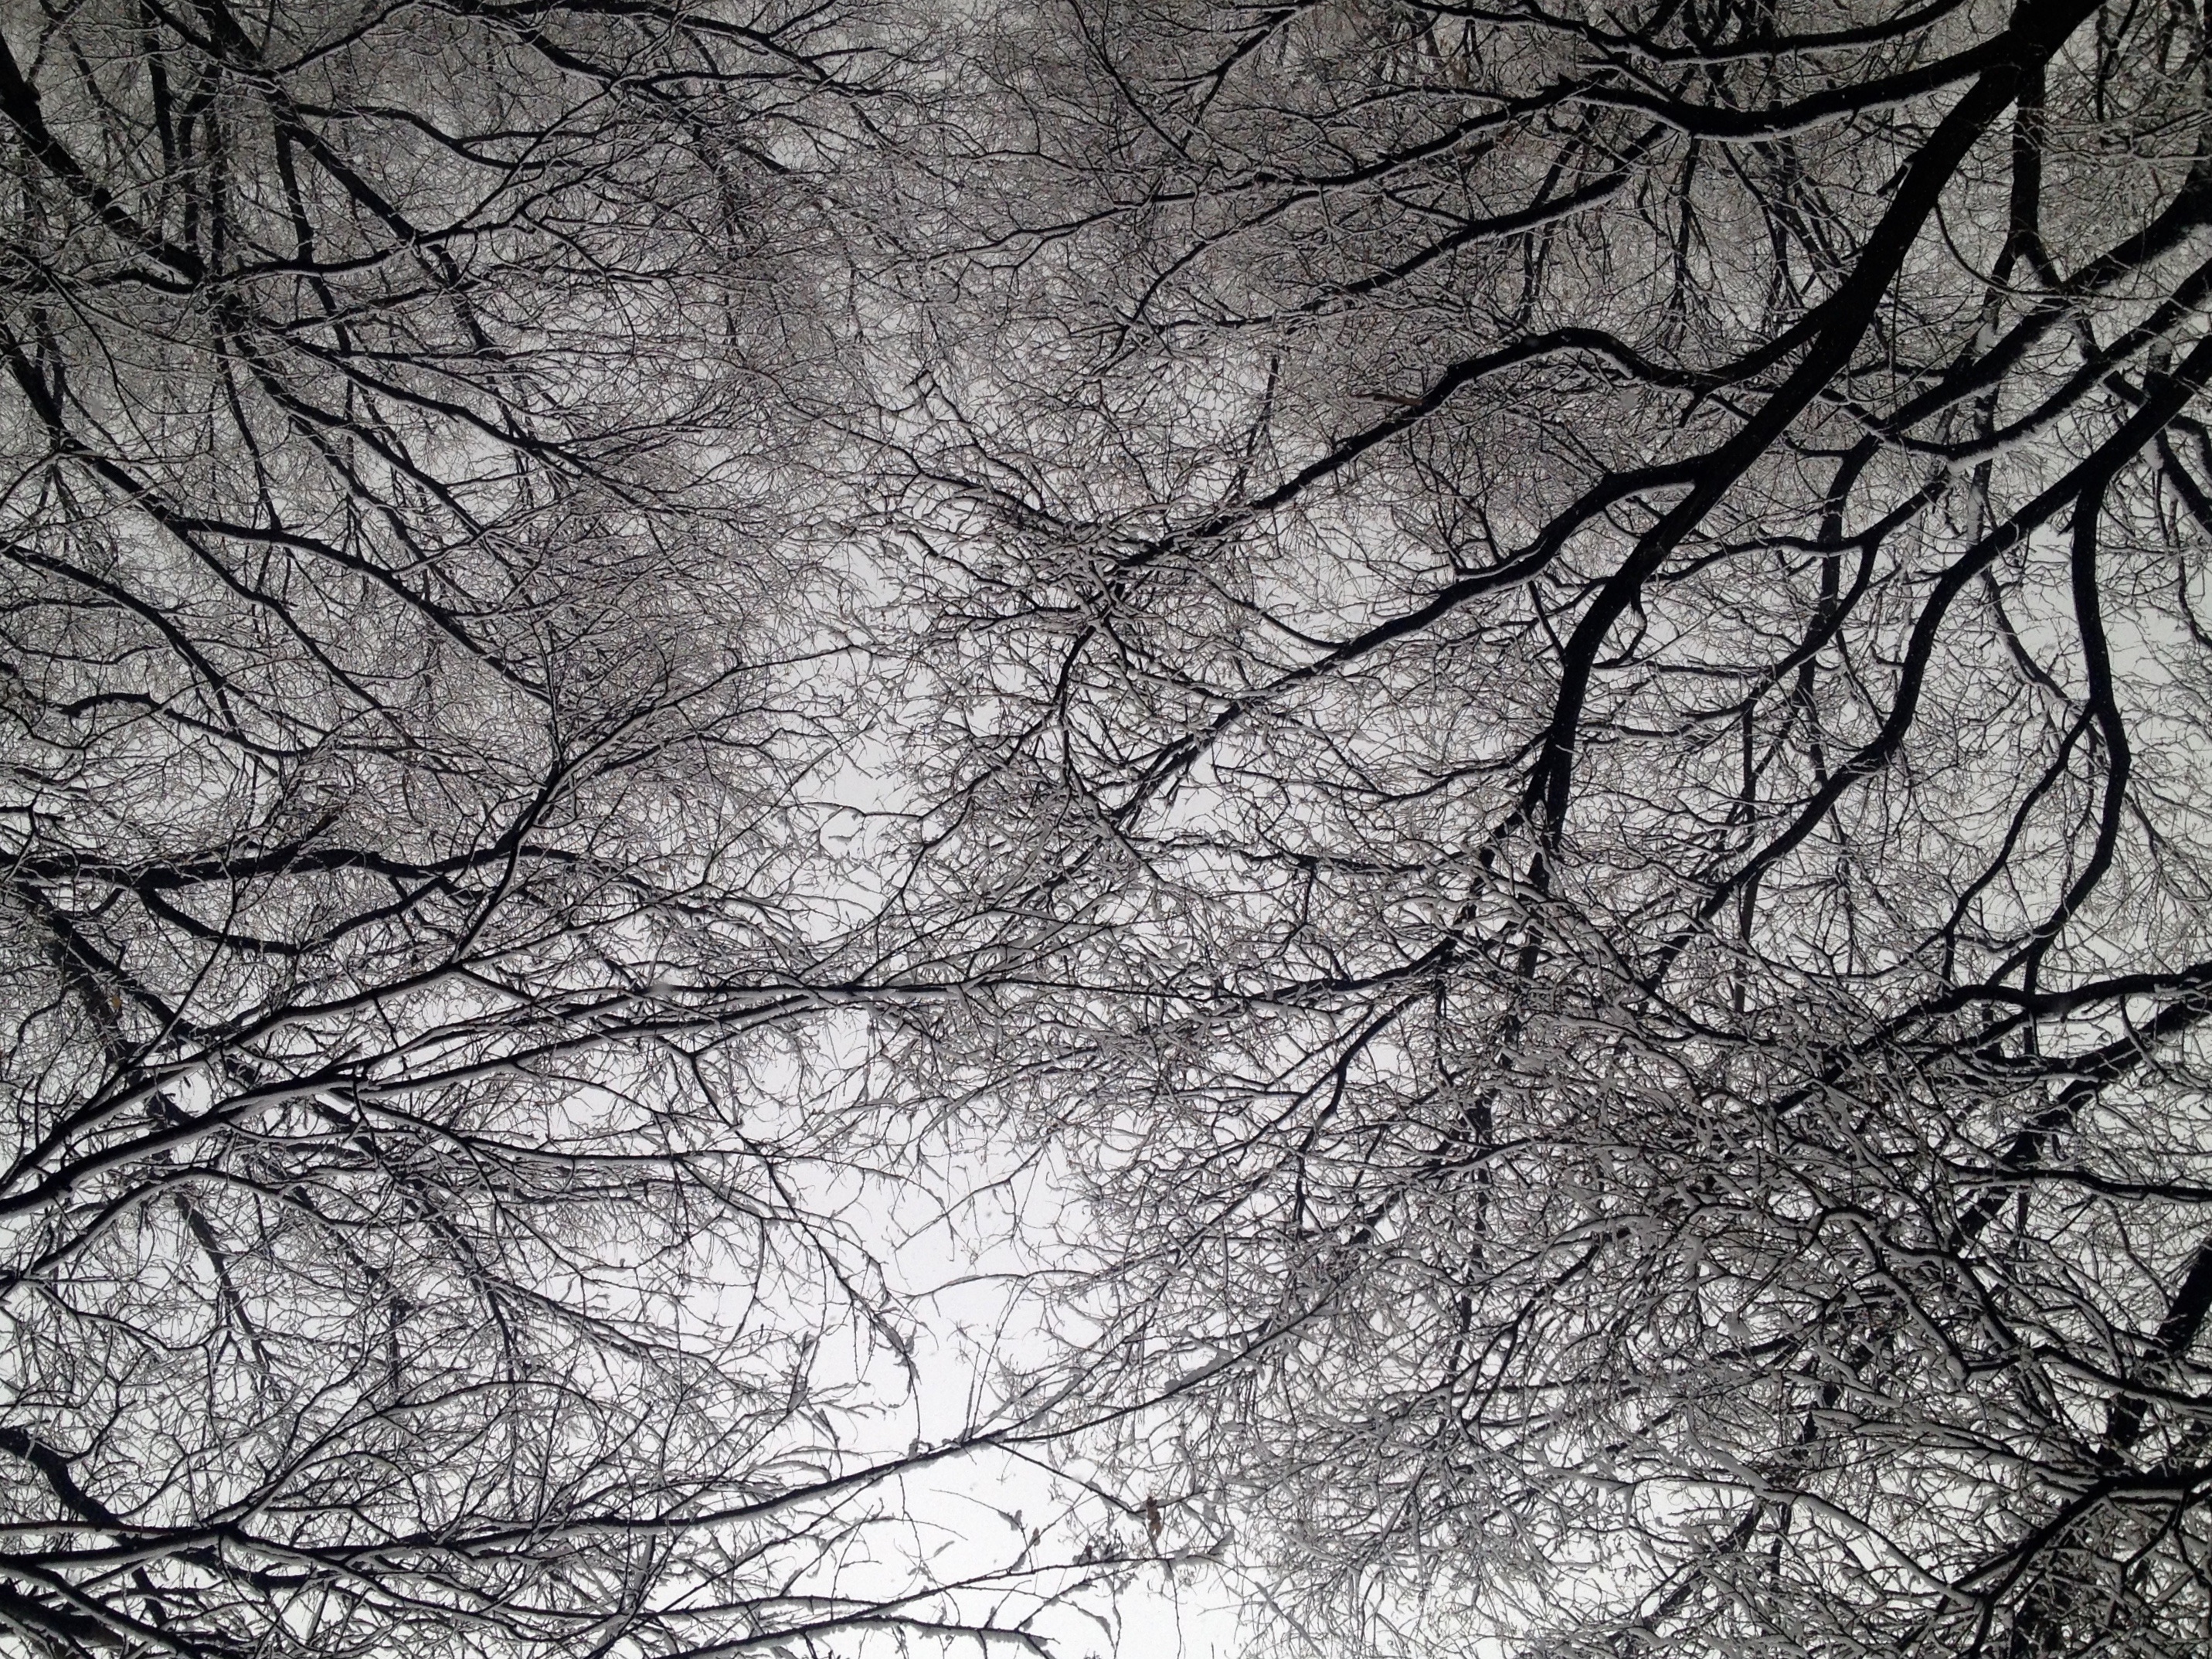
tree, branch, winter, black and white, plant, leaf, frost, weather, monochrome, monochrome photography, atmospheric phenomenon, woody plant